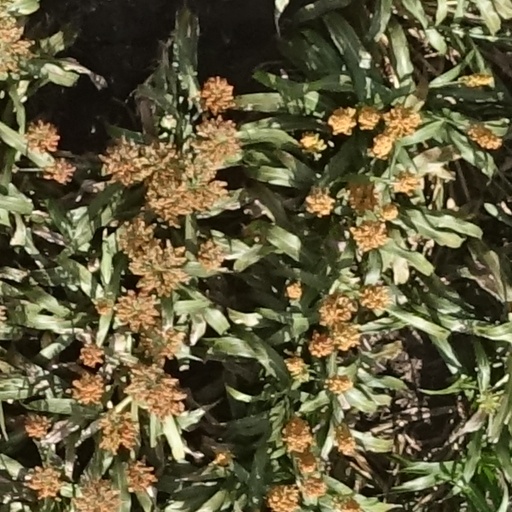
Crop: sorghum